Qingling Taga

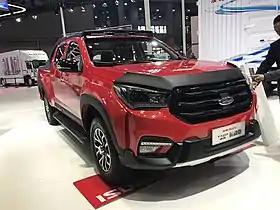
Qingling Taga

The Qingling Taga (庆铃达咖) is a pickup truck manufactured since december 2017 by Qingling Motors. The Taga is the first pickup truck made with technology heavily based on the Isuzu D-Max thanks to cooperation between Isuzu and Qingling Motors.